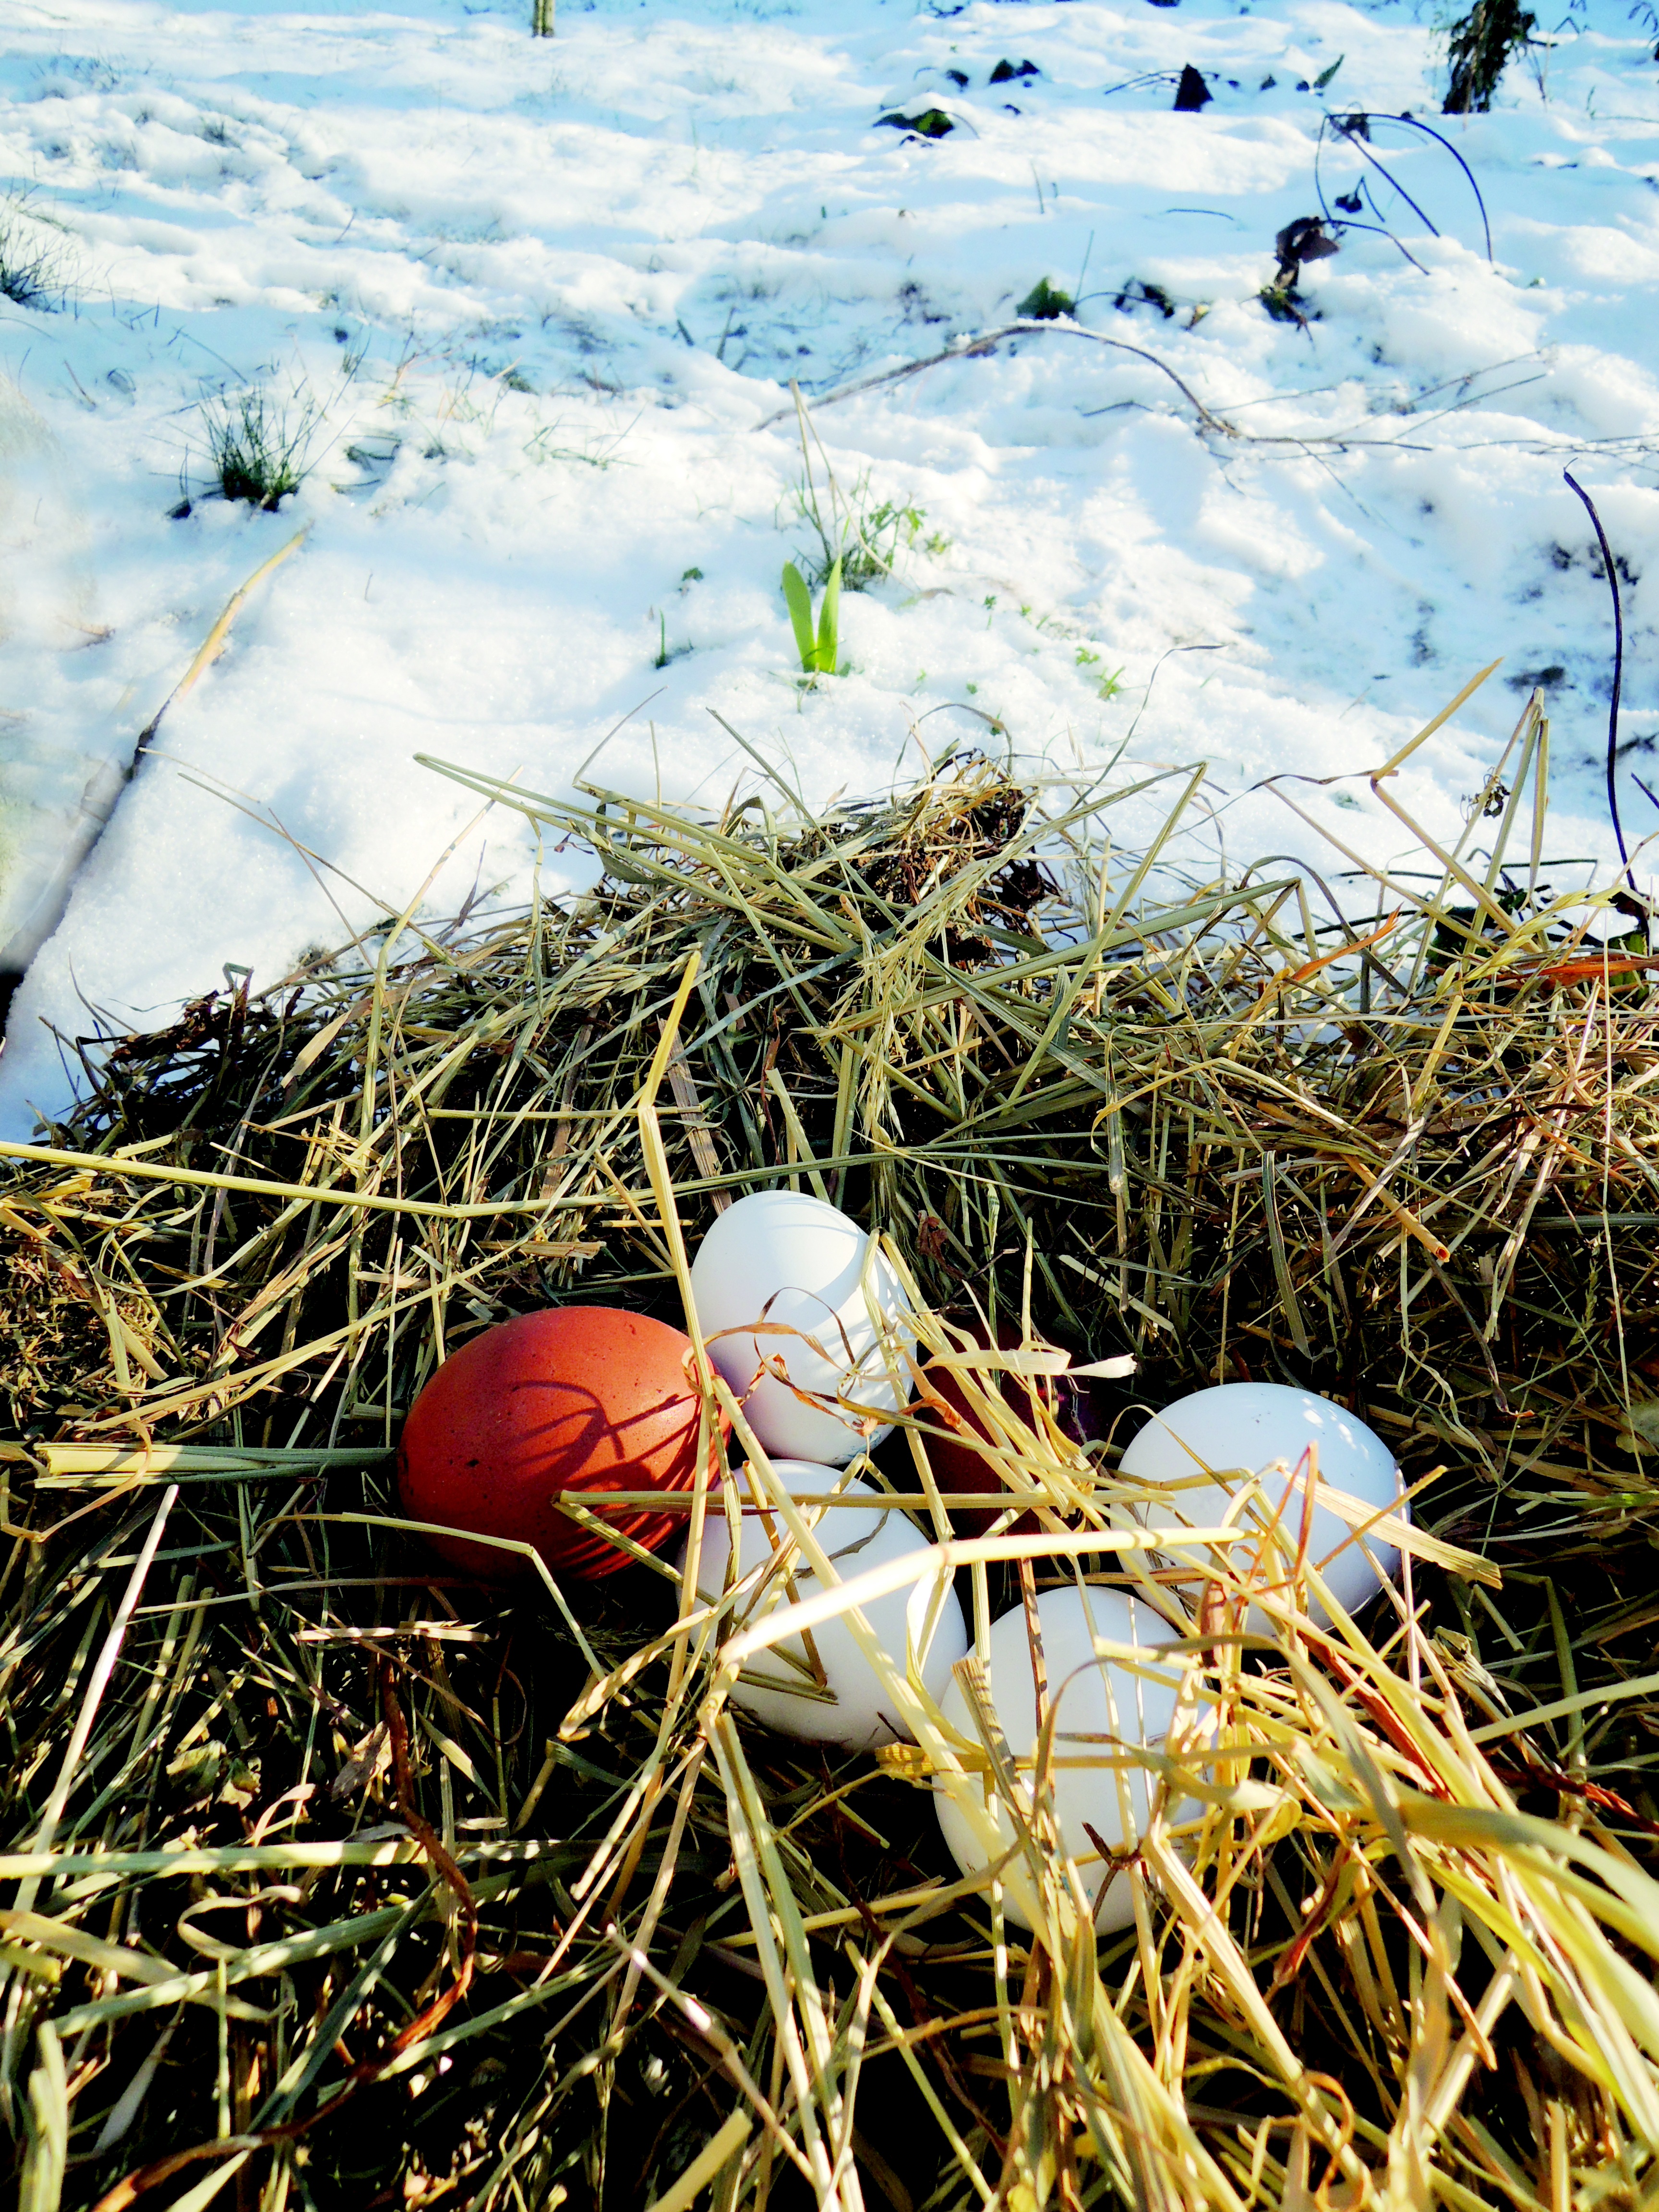
nature, grass, snow, winter, flower, food, straw, eggs, wetland